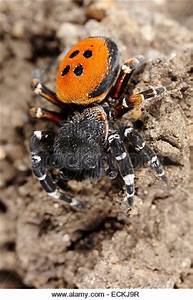
Label: ragno